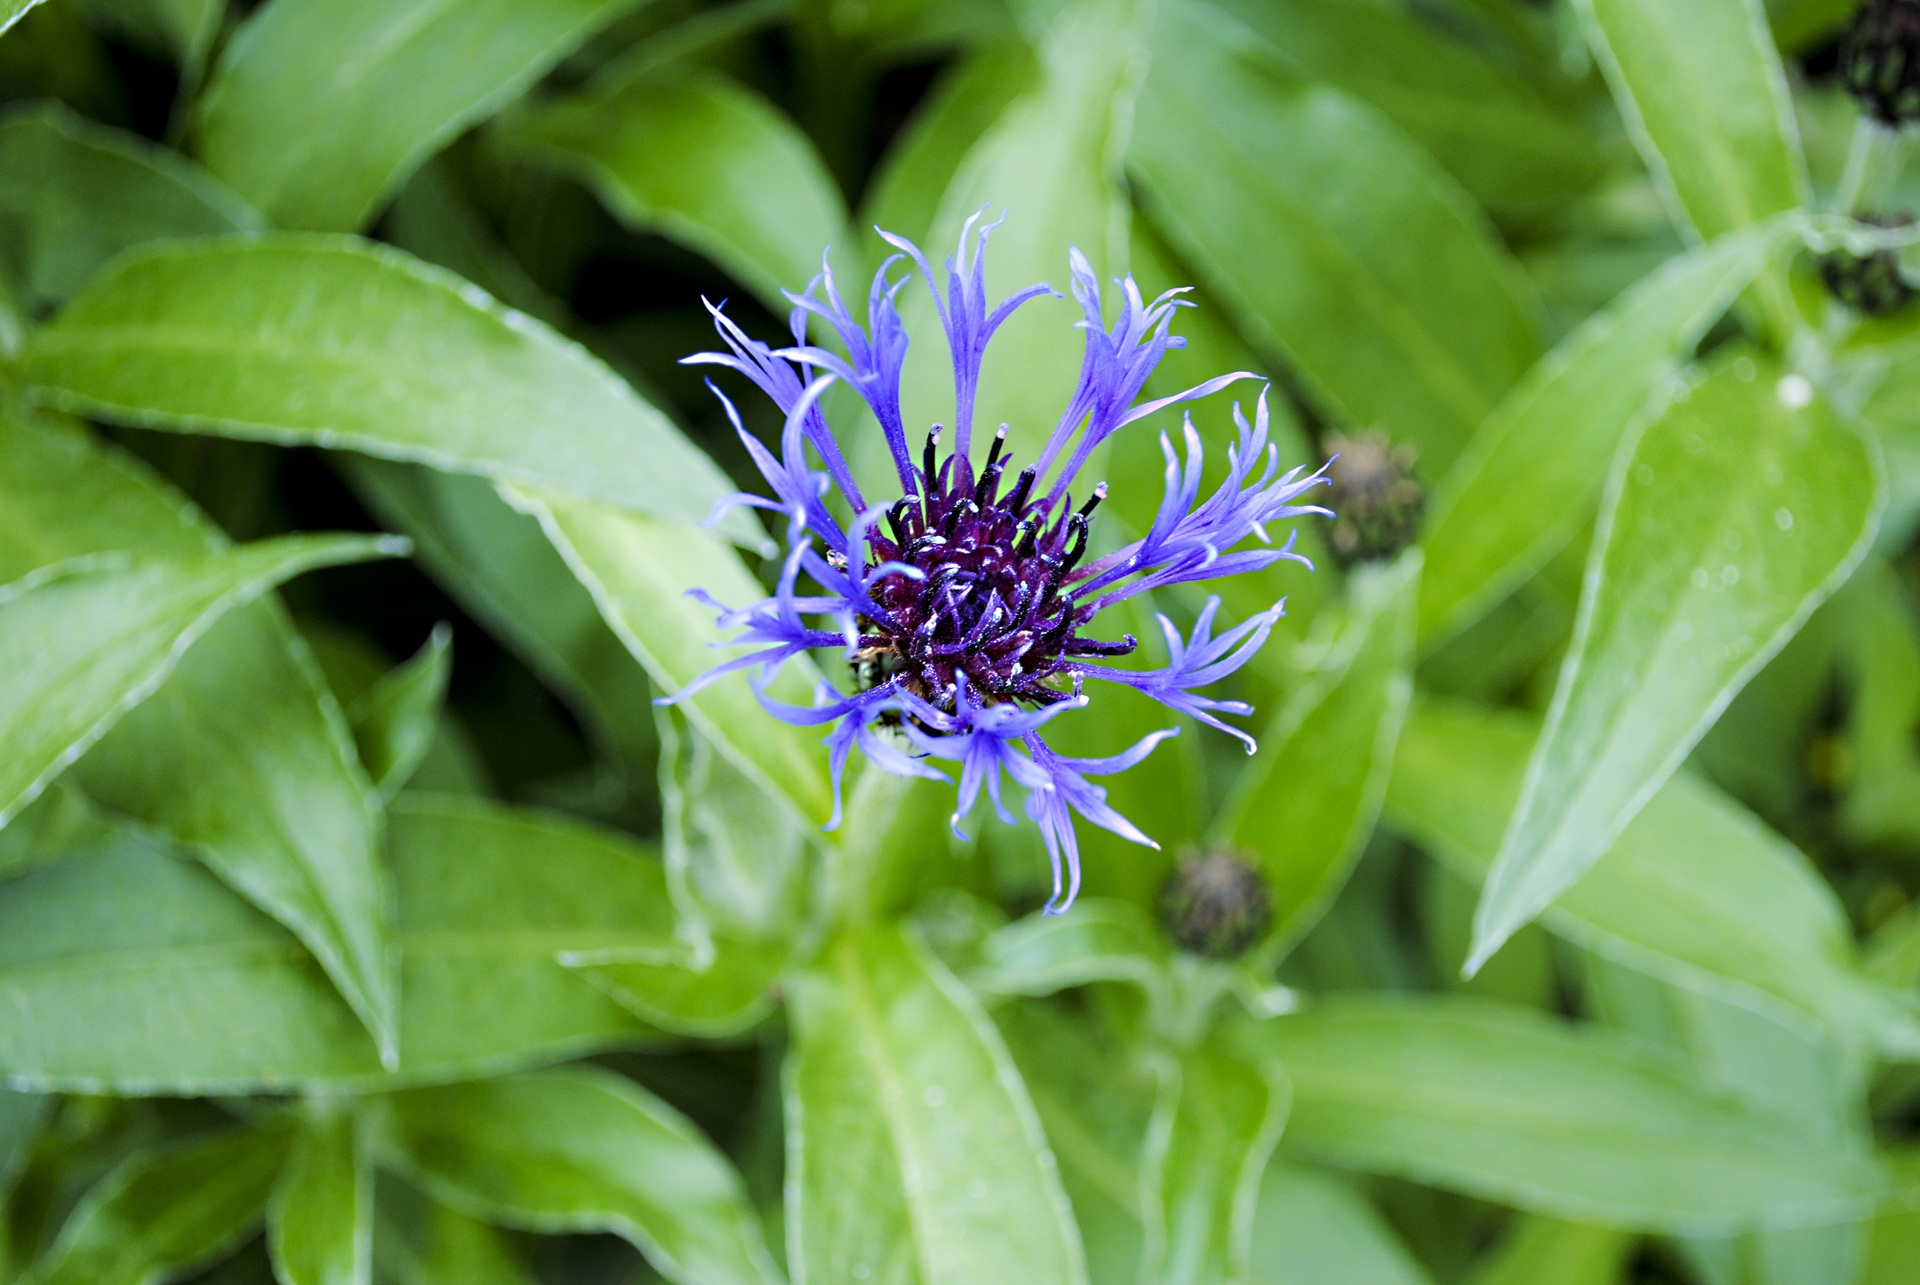
nature, plant, leaf, flower, purple, spring, green, insect, botany, garden, close, flora, wildflower, hummel, macro photography, spring awakening, beautiful flower, flowering plant, star style, land plant